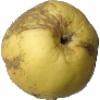
Label: Apple Golden 1